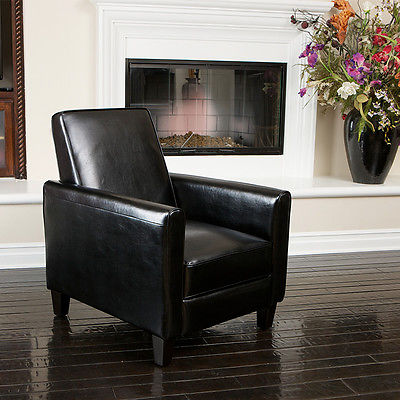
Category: chair